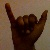
The image shows a hand gesture representing the letter 'Y' in Indian Sign Language.